U.S. Route 6 in New York

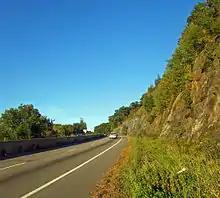
US 6 climbing into the Hudson Highlands in Harriman State Park on the west bank of the Hudson River in New York

The overlap between US 6 and NY 17M continues for another , crossing the Wallkill River, through slightly more developed countryside to Goshen, where the two routes join the NY 17 freeway (future I-86) at exit 123. NY 17M leaves the freeway several exits to the east, but US 6 stays with it for , connecting to NY 17A, NY 207, NY 94, and NY 208 in the villages of Goshen, Chester, and Monroe respectively. It breaks from the freeway outside of Harriman by way of a long overpass that leaves just before the Quickway meets the junction with the north–south portion of NY 17 and NY 32, an area often jammed with traffic from nearby Woodbury Common Premium Outlets on busy weekends. Another portion of traffic is bound for the U.S. Military Academy at West Point, per the signs on the thruway directing drivers to use eastbound US 6 for that purpose.